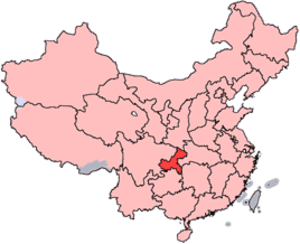
Chronologie de l'Asie